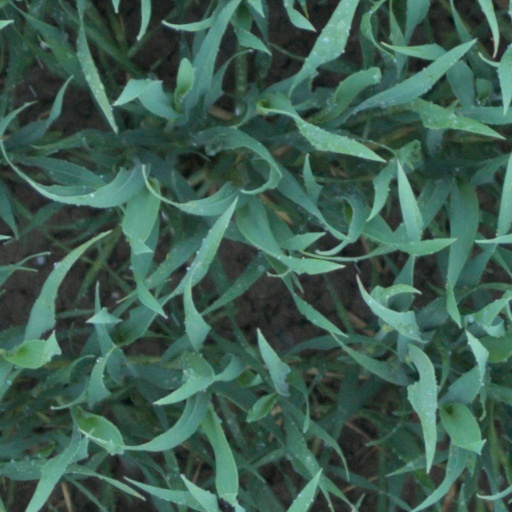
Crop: wheat